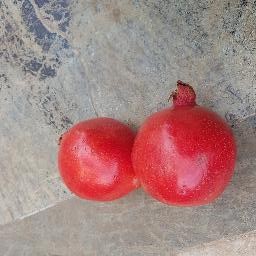
Fruit: Pomegranate
Quality: Good